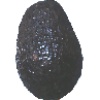
Label: avocado